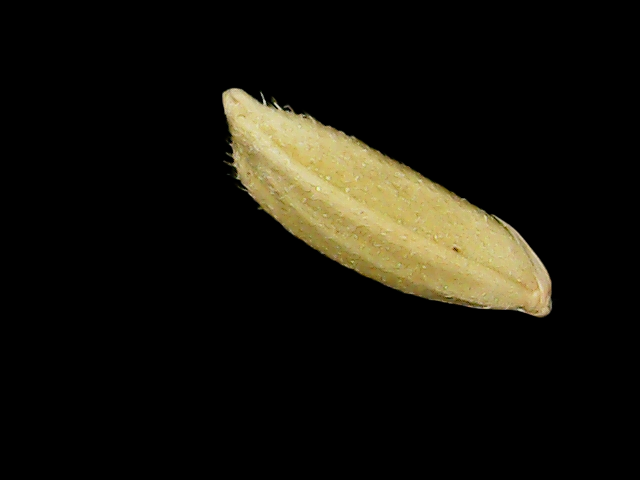
Rice variety: Binadhan17